Ancient Corinth

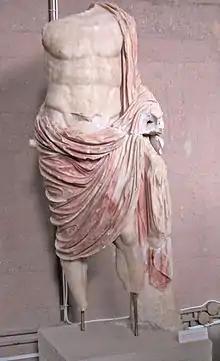
Ancient Roman statue in the Archaeological Museum of Ancient Corinth

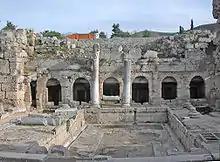
Pirene fountain

In 146 BC, Rome declared war on the Achaean League. A series of Roman victories culminated in the Battle of Corinth, after which the army of Lucius Mummius besieged, captured, and burned the city. Mummius killed all the men and sold the women and children into slavery; he was subsequently given the cognomen as the conqueror of the Achaean League. There is archeological evidence of some minimal habitation in the years afterwards, but Corinth remained largely deserted until Julius Caesar refounded the city as ("colony of Corinth in honour of Julius") in 44 BC, shortly before his assassination. At this time, an amphitheatre was built.